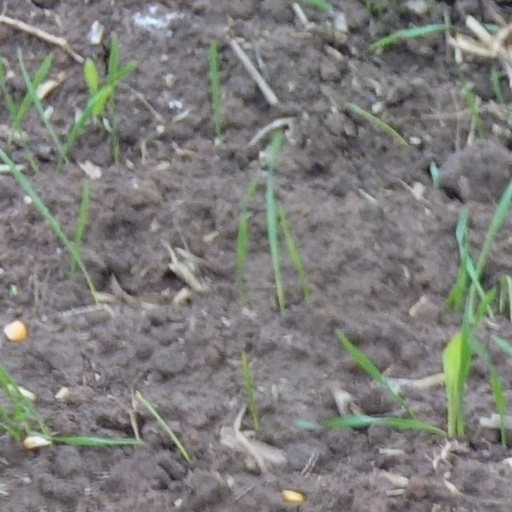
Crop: wheat